Fauré Mélodies (Frederica von Stade recording)

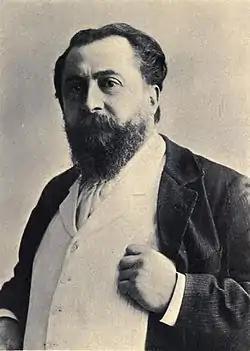
Catulle Mendès

Not every interpreter of the song had expressed its different feelings so successfully. Anne-Marie Rodde, with her "clear, young, very French tone", was a "delightful" performer of Fauré, but although her "amour" was passionately happy, it did not seem to "care a centime whether it was 'légère' or 'sacrée'." Janet Baker, usually an imaginative artist, made the song into a prosaic utterance comparatively devoid of charm.